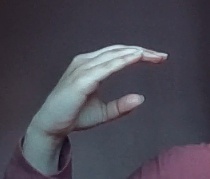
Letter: jeem